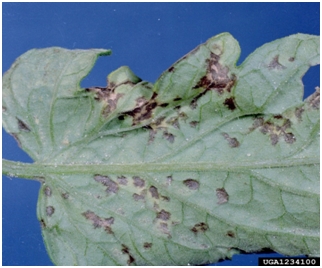
Labels: Tomato leaf bacterial spot